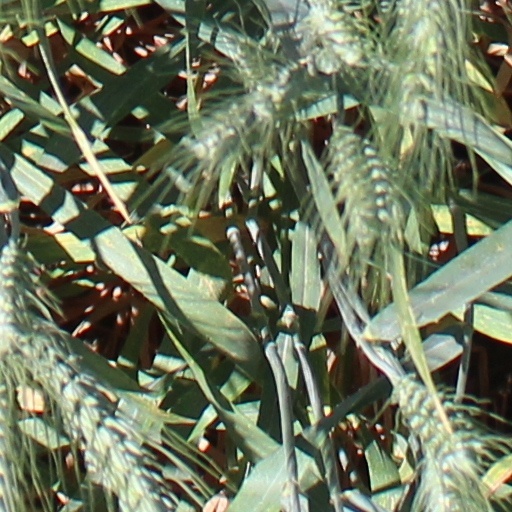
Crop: wheat